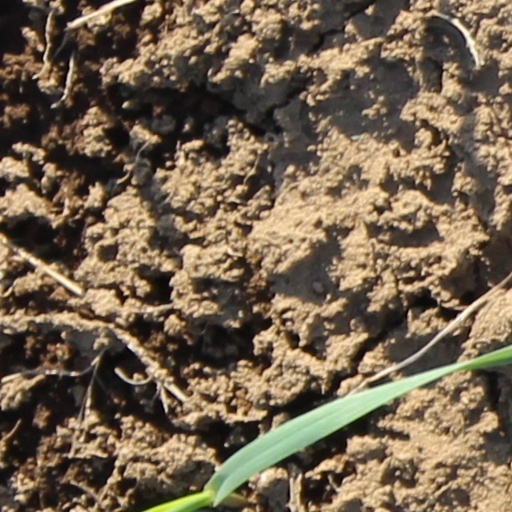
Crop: wheat